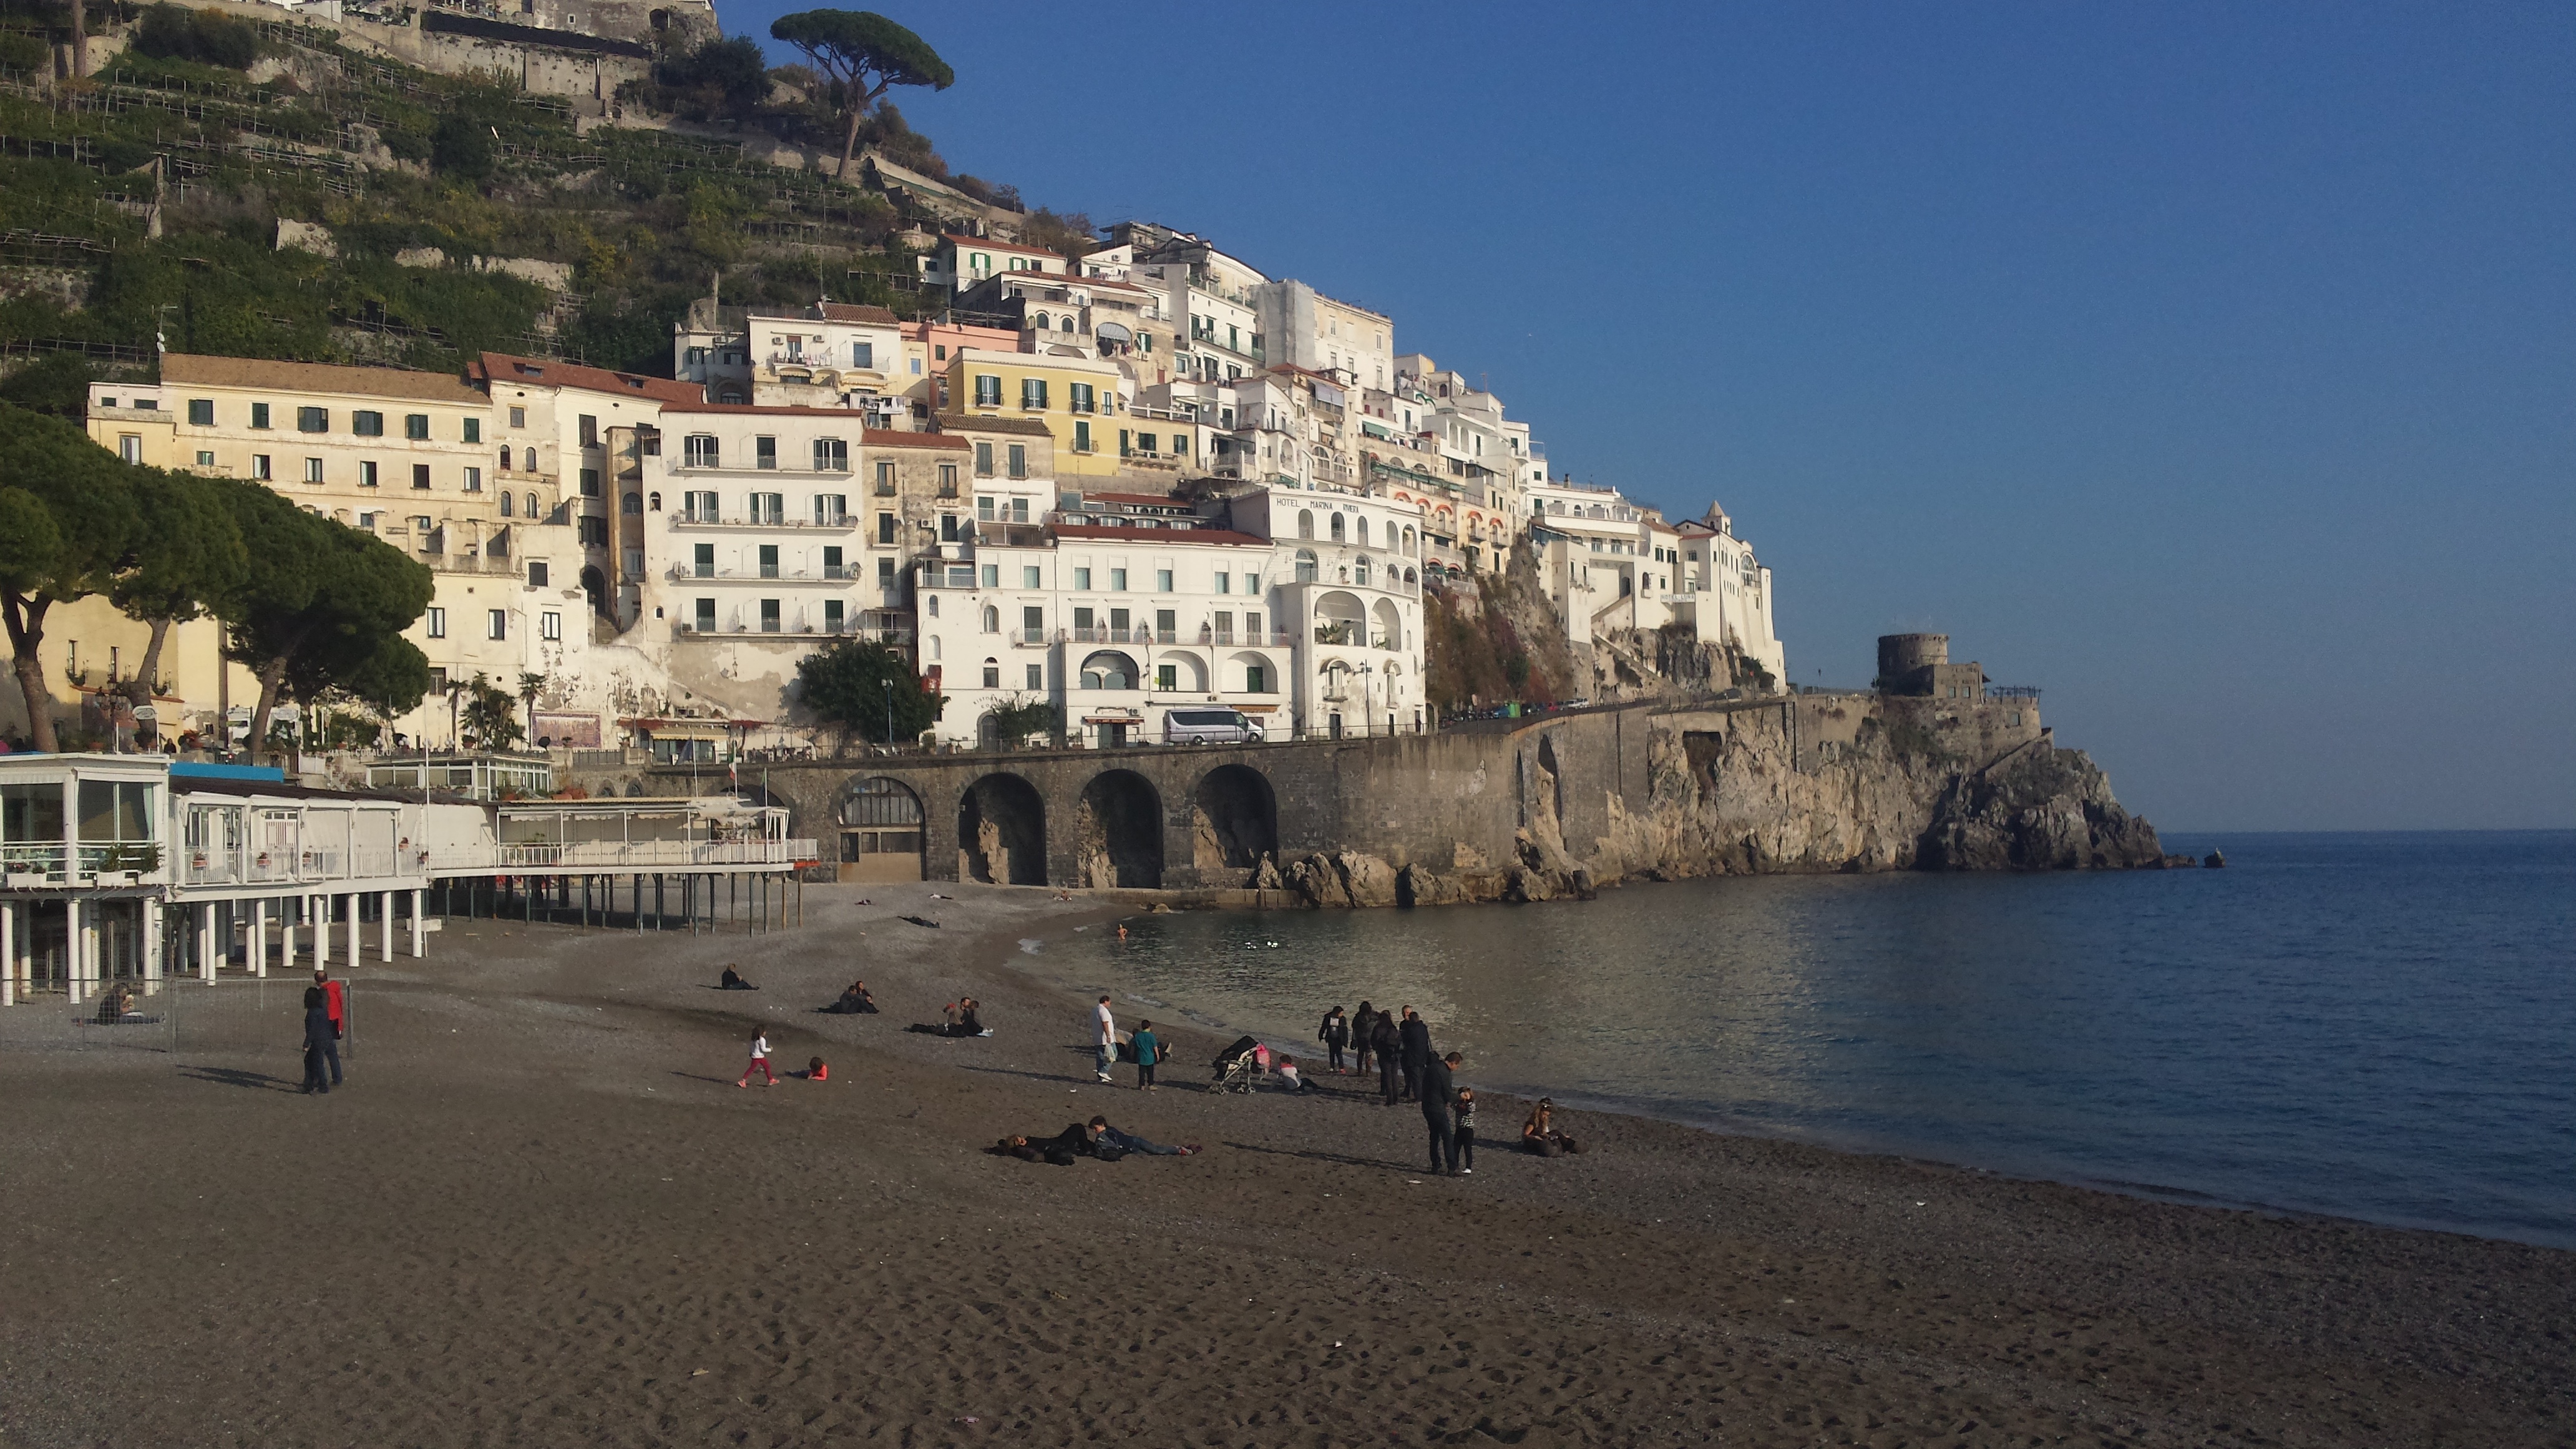
beach, sea, coast, town, vacation, holiday, bay, italy, tourism, terrain, body of water, holidays, cape, the coast